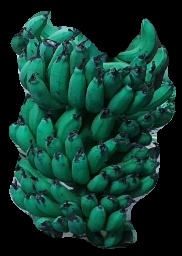
Variety: pachbale
Grade: grade3